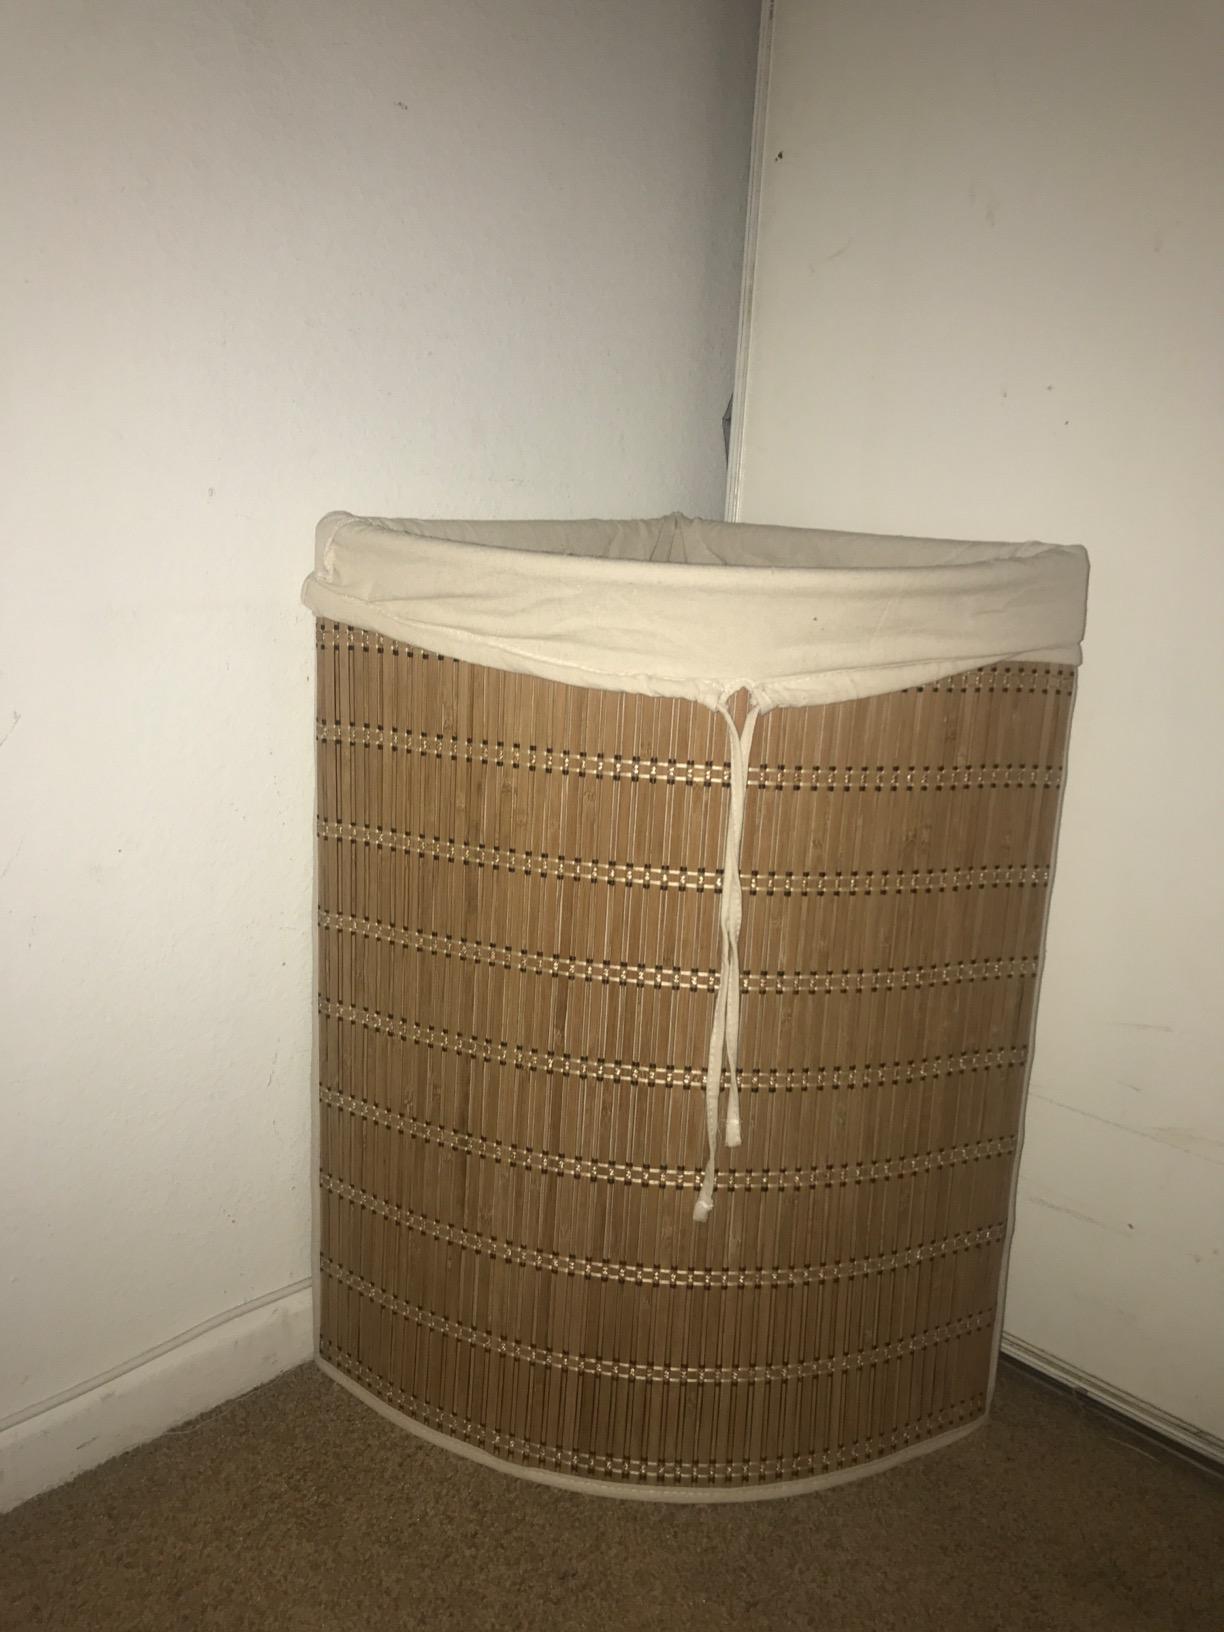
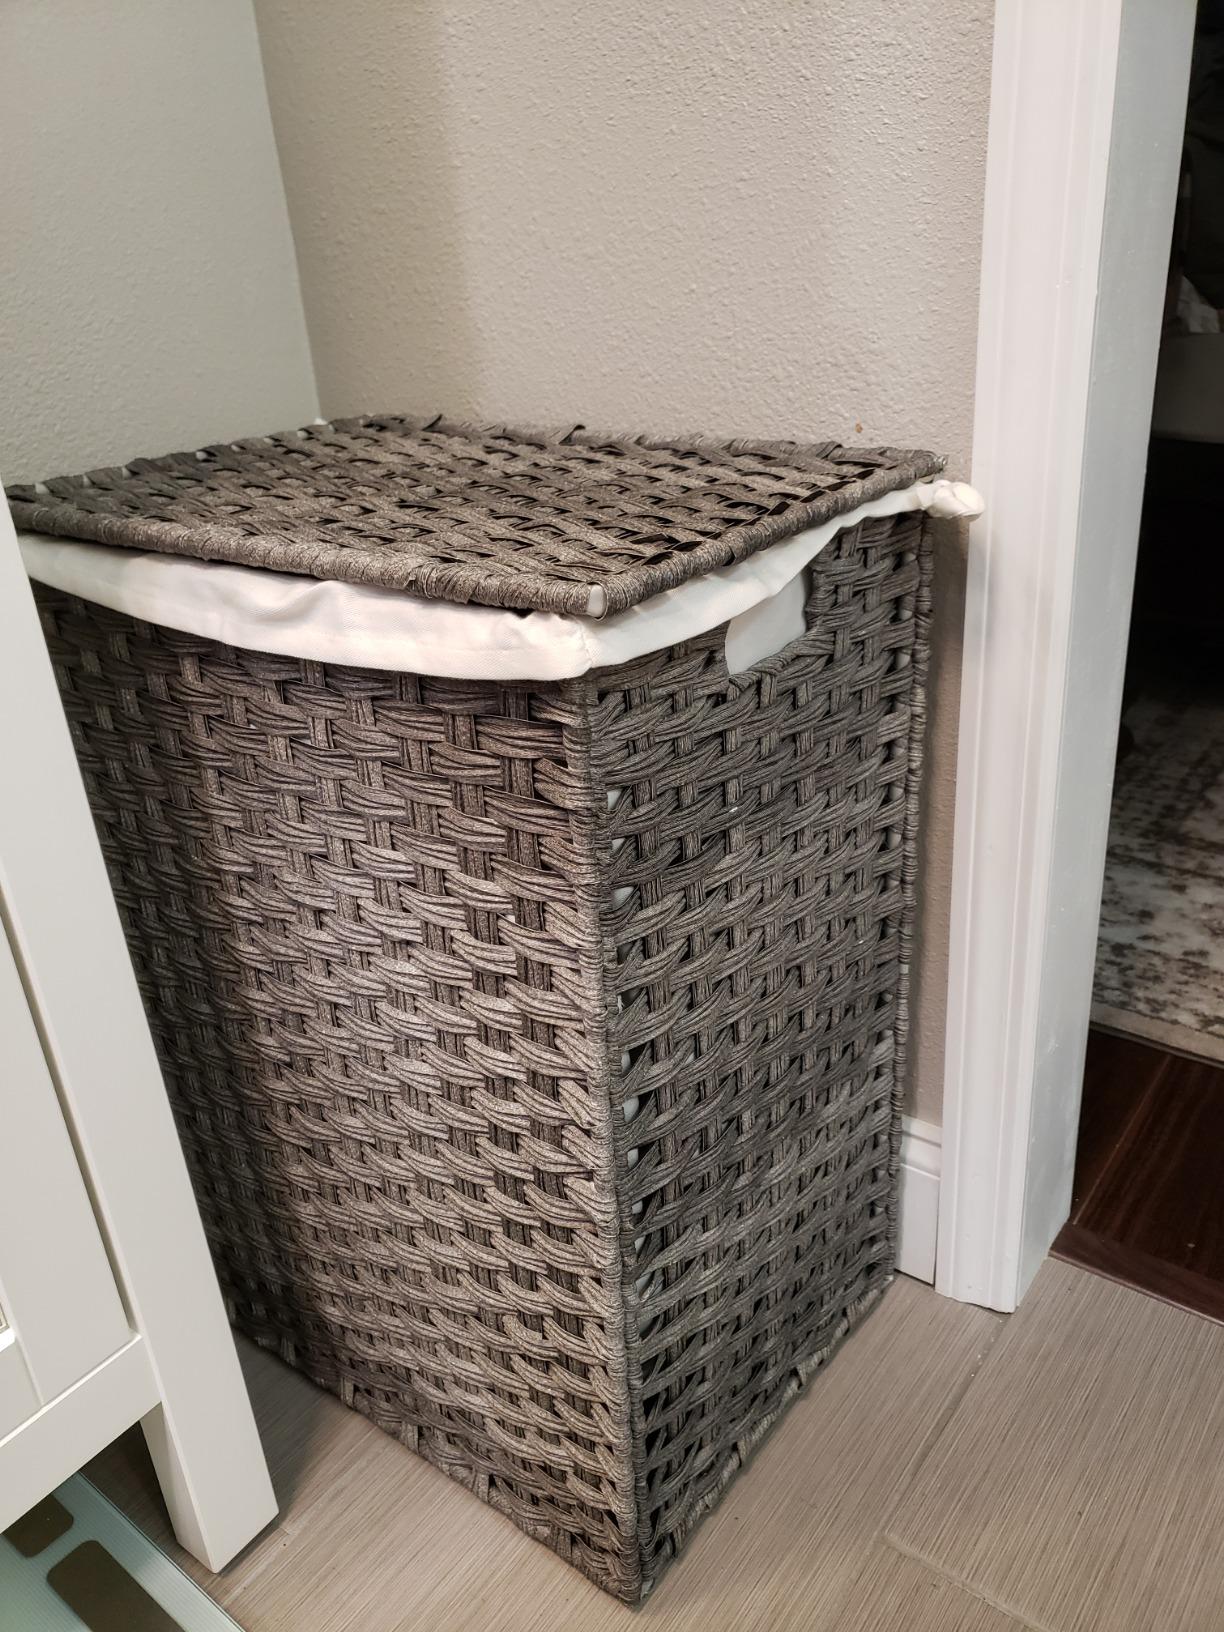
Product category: items_hamper
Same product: no